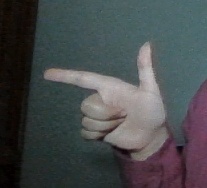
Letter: yaa